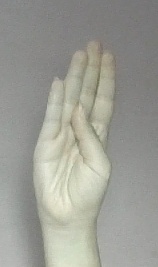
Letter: kaaf